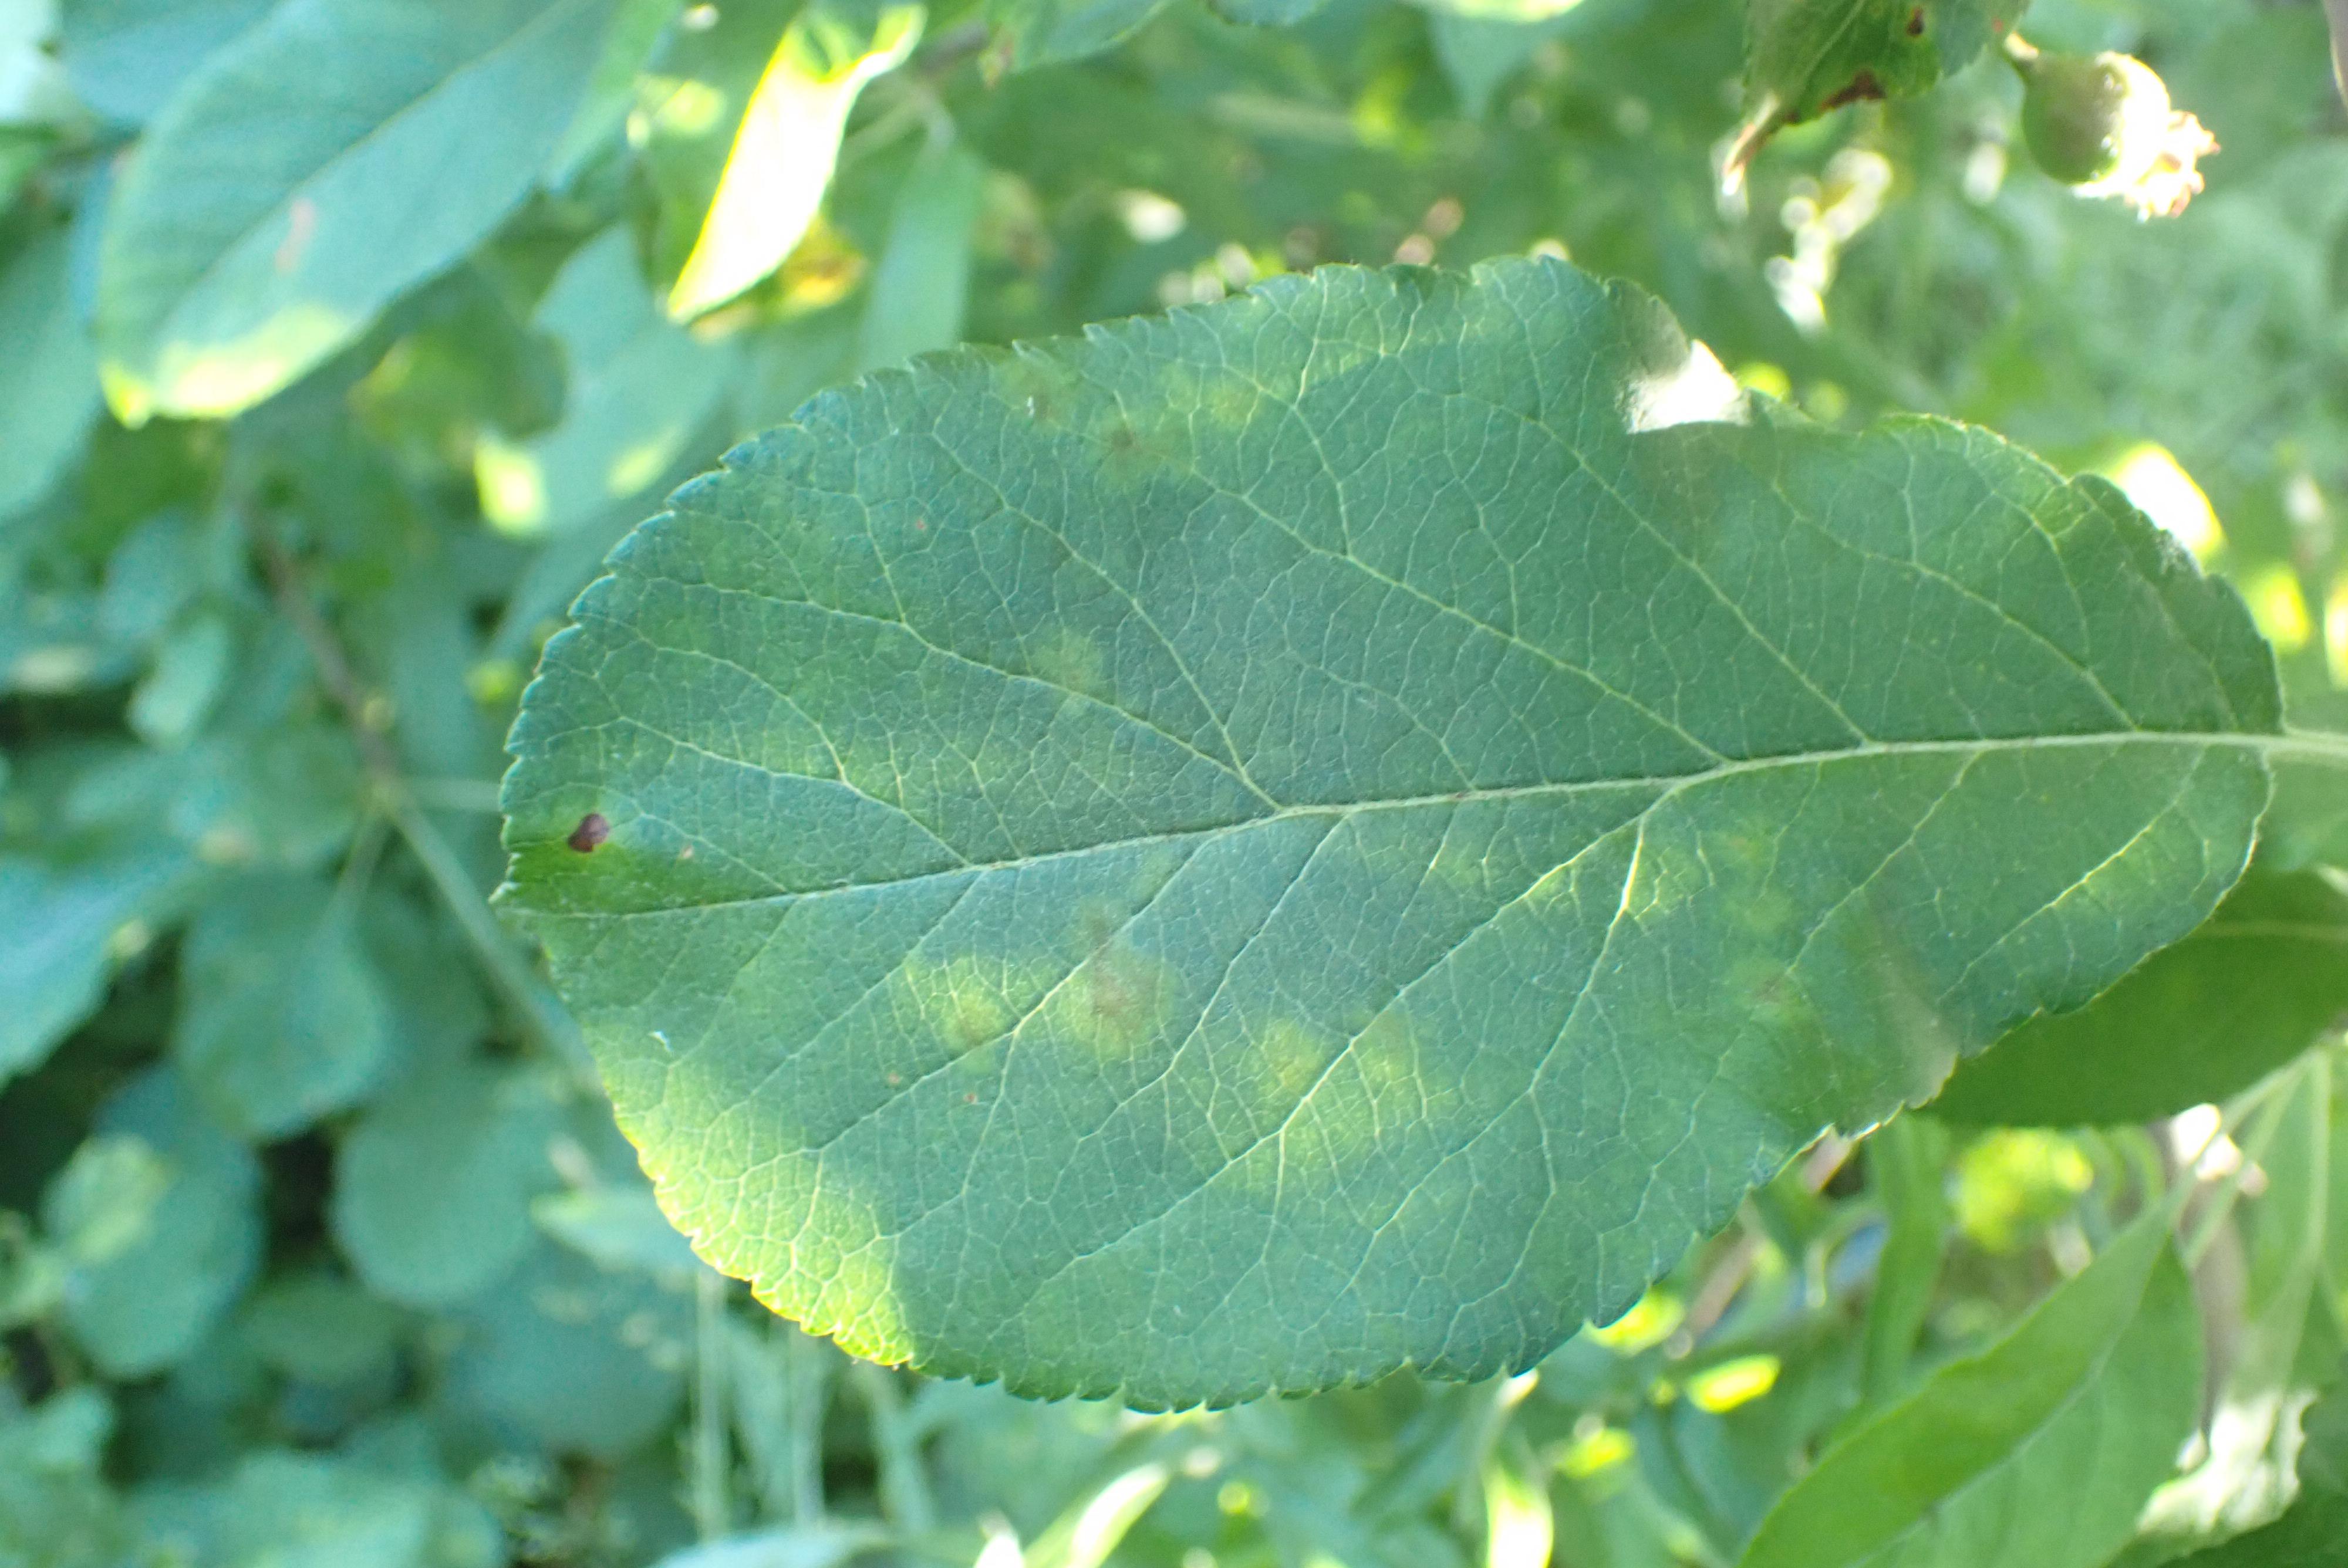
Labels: scab, frog_eye_leaf_spot